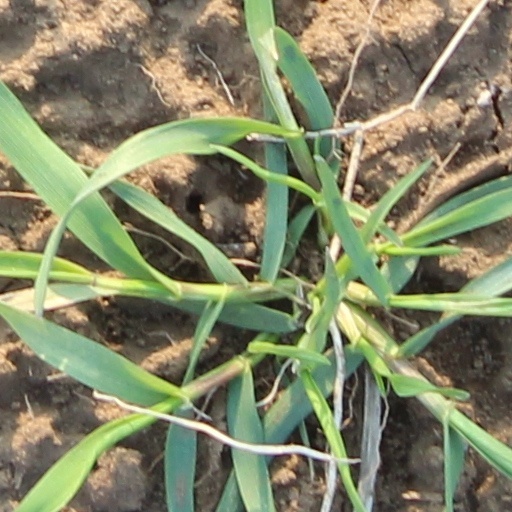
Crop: wheat